Niutron NV

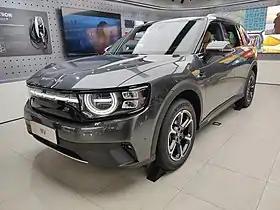
Niutron NV on display

The Niutron NV is an electric mid-size SUV that Chinese electric vehicle manufacturer Niutron (Mandarin: 自游家) attempted to produce in 2022, although the production was ultimately unsuccessful. It would later be rebranded as the Docan V07 by vehicle manufacturer Docan (大乘) starting in 2023, without success again.